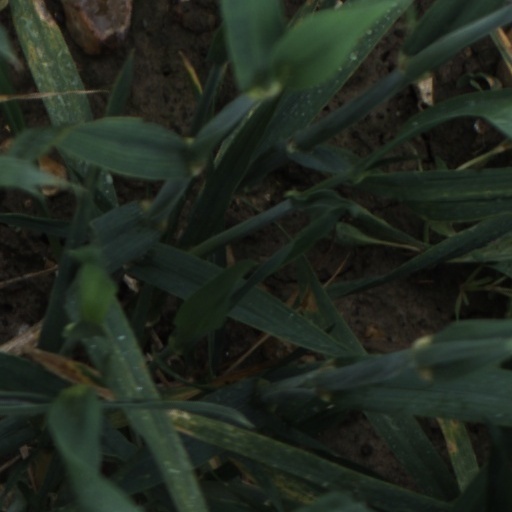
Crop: wheat